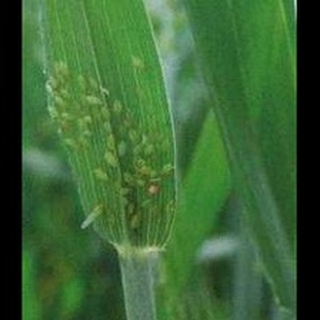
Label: wheat_aphid